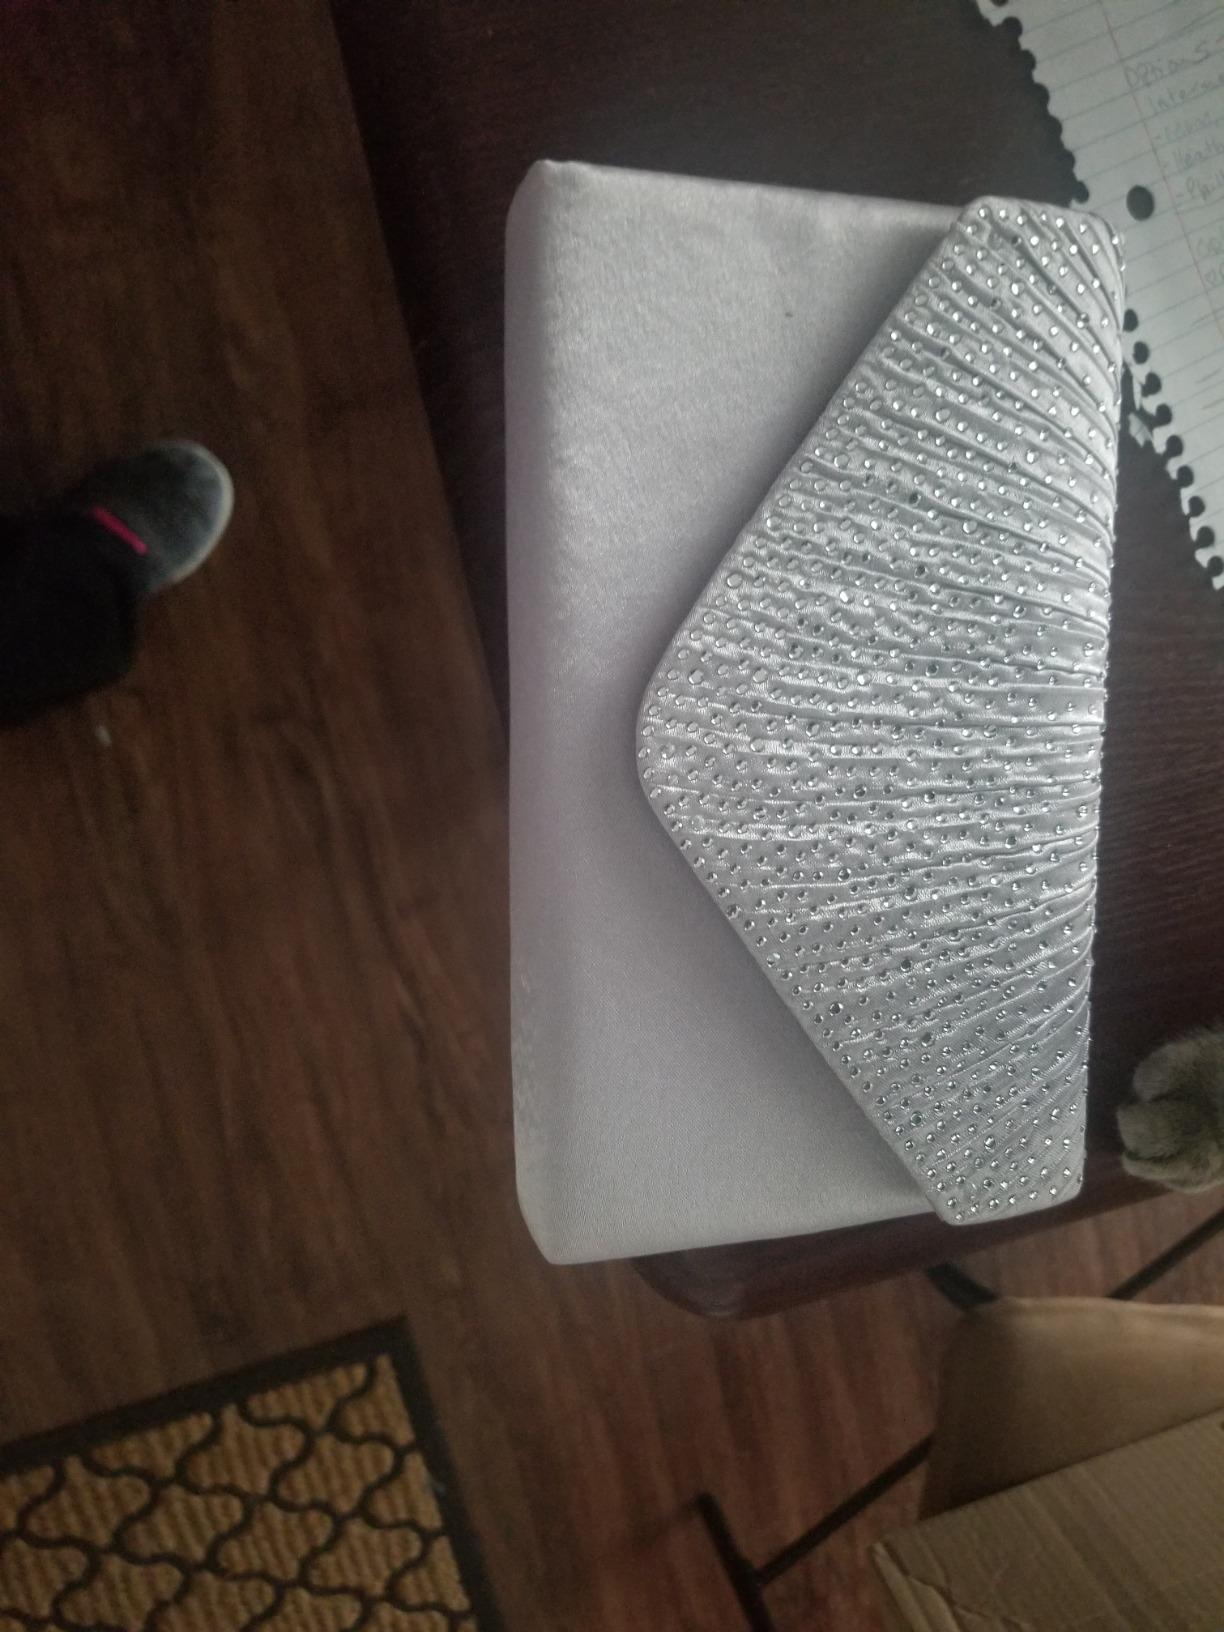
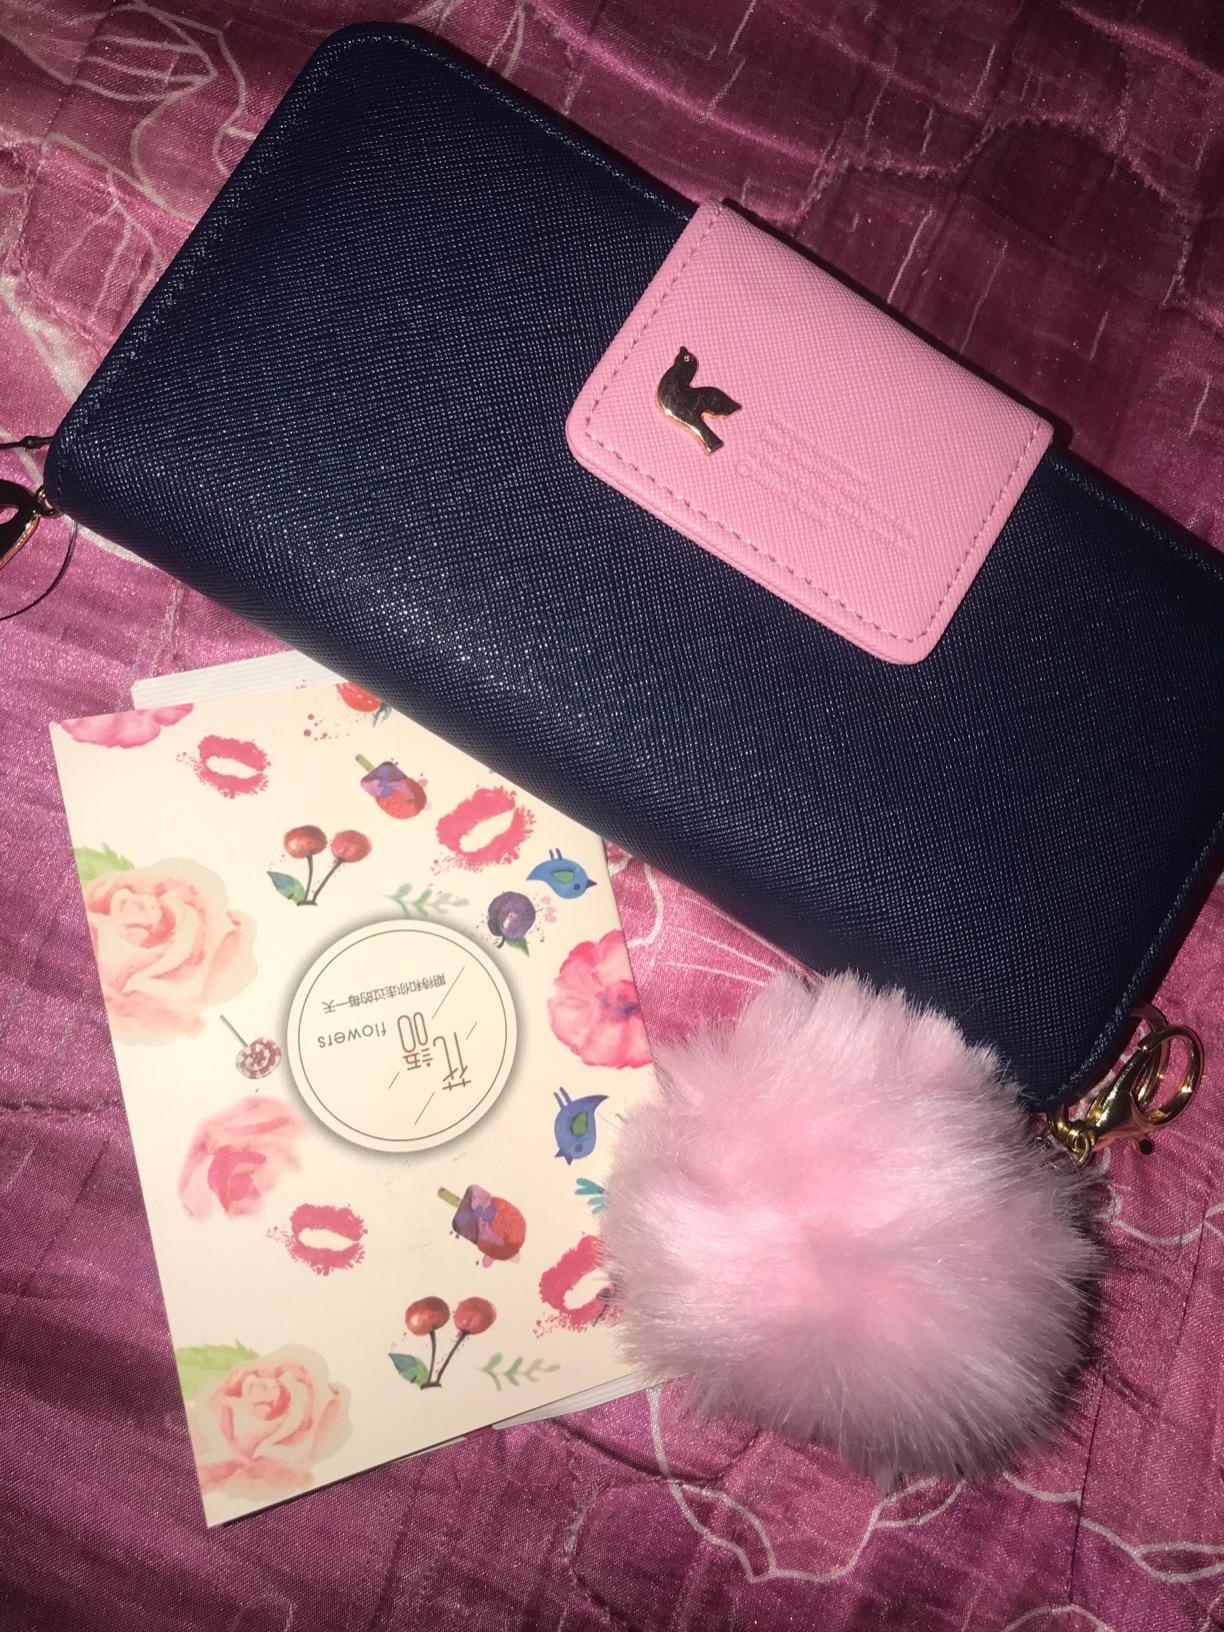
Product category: accessories_handbag
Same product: no